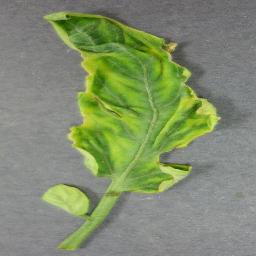
Label: Tomato___Tomato_Yellow_Leaf_Curl_Virus